Mit Fried und Freud ich fahr dahin, BWV 125

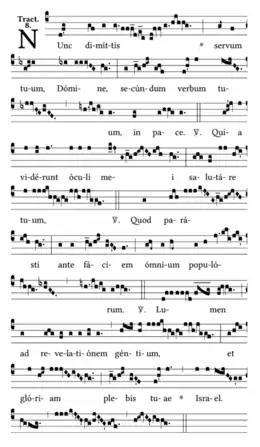
Nunc dimittis, Gregorian chant

In the 16th century Martin Luther, the Protestant reformer, emphasised the importance of hymn singing in church services and at home, authoring many hymns, including "Mit Fried und Freud ich fahr dahin".